Tanta

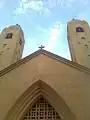
St George’s Church

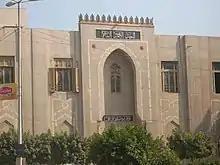
Al-Ahmadi Azhar Institute

In 1888, Ali Mubarak Pasha described Tanta as a disorganized city with narrow streets and poorly constructed buildings. However, under Khedive Ismail, the city underwent significant urban development, with wider streets, a municipal engineer, and a health director. By then, it spanned an area of 180 feddans. Several educational institutions were established, including the Saint Louis School, a convent school, an American missionary school, and Tanta Secondary School. The Alliance Israélite Universelle opened a school in 1905 with 220 students in its first year.